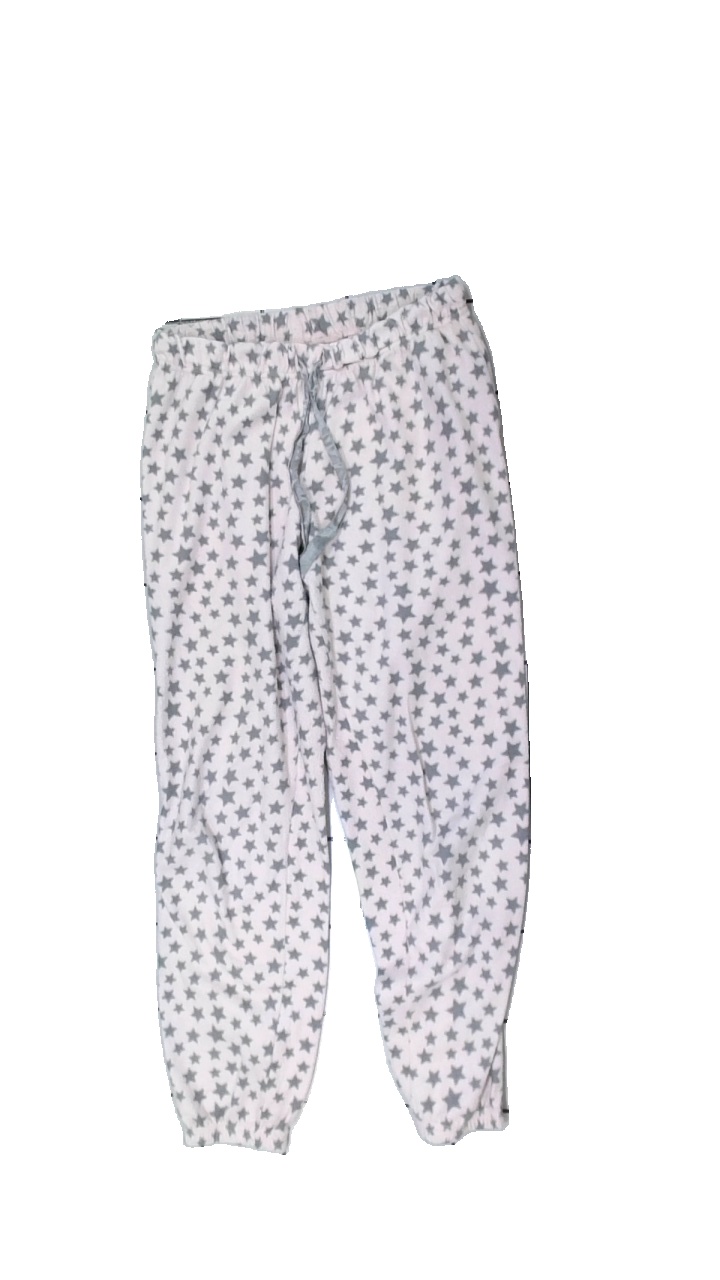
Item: Pajamas (Ladies)
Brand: Esmara (lidl)
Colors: Pink, Grey
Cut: Regular
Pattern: Other
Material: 100% polyester
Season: All
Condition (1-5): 3
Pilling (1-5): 3
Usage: Recycle
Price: <50